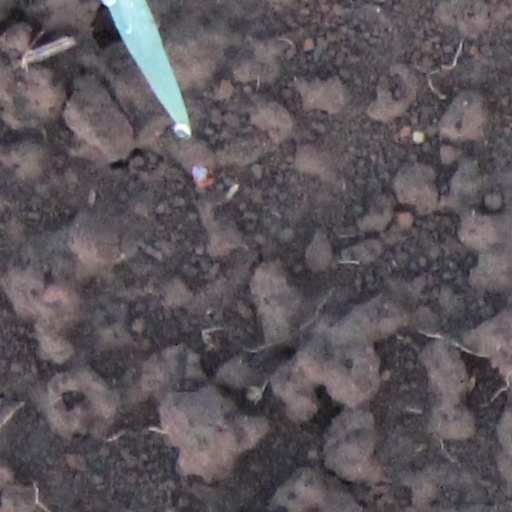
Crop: wheat